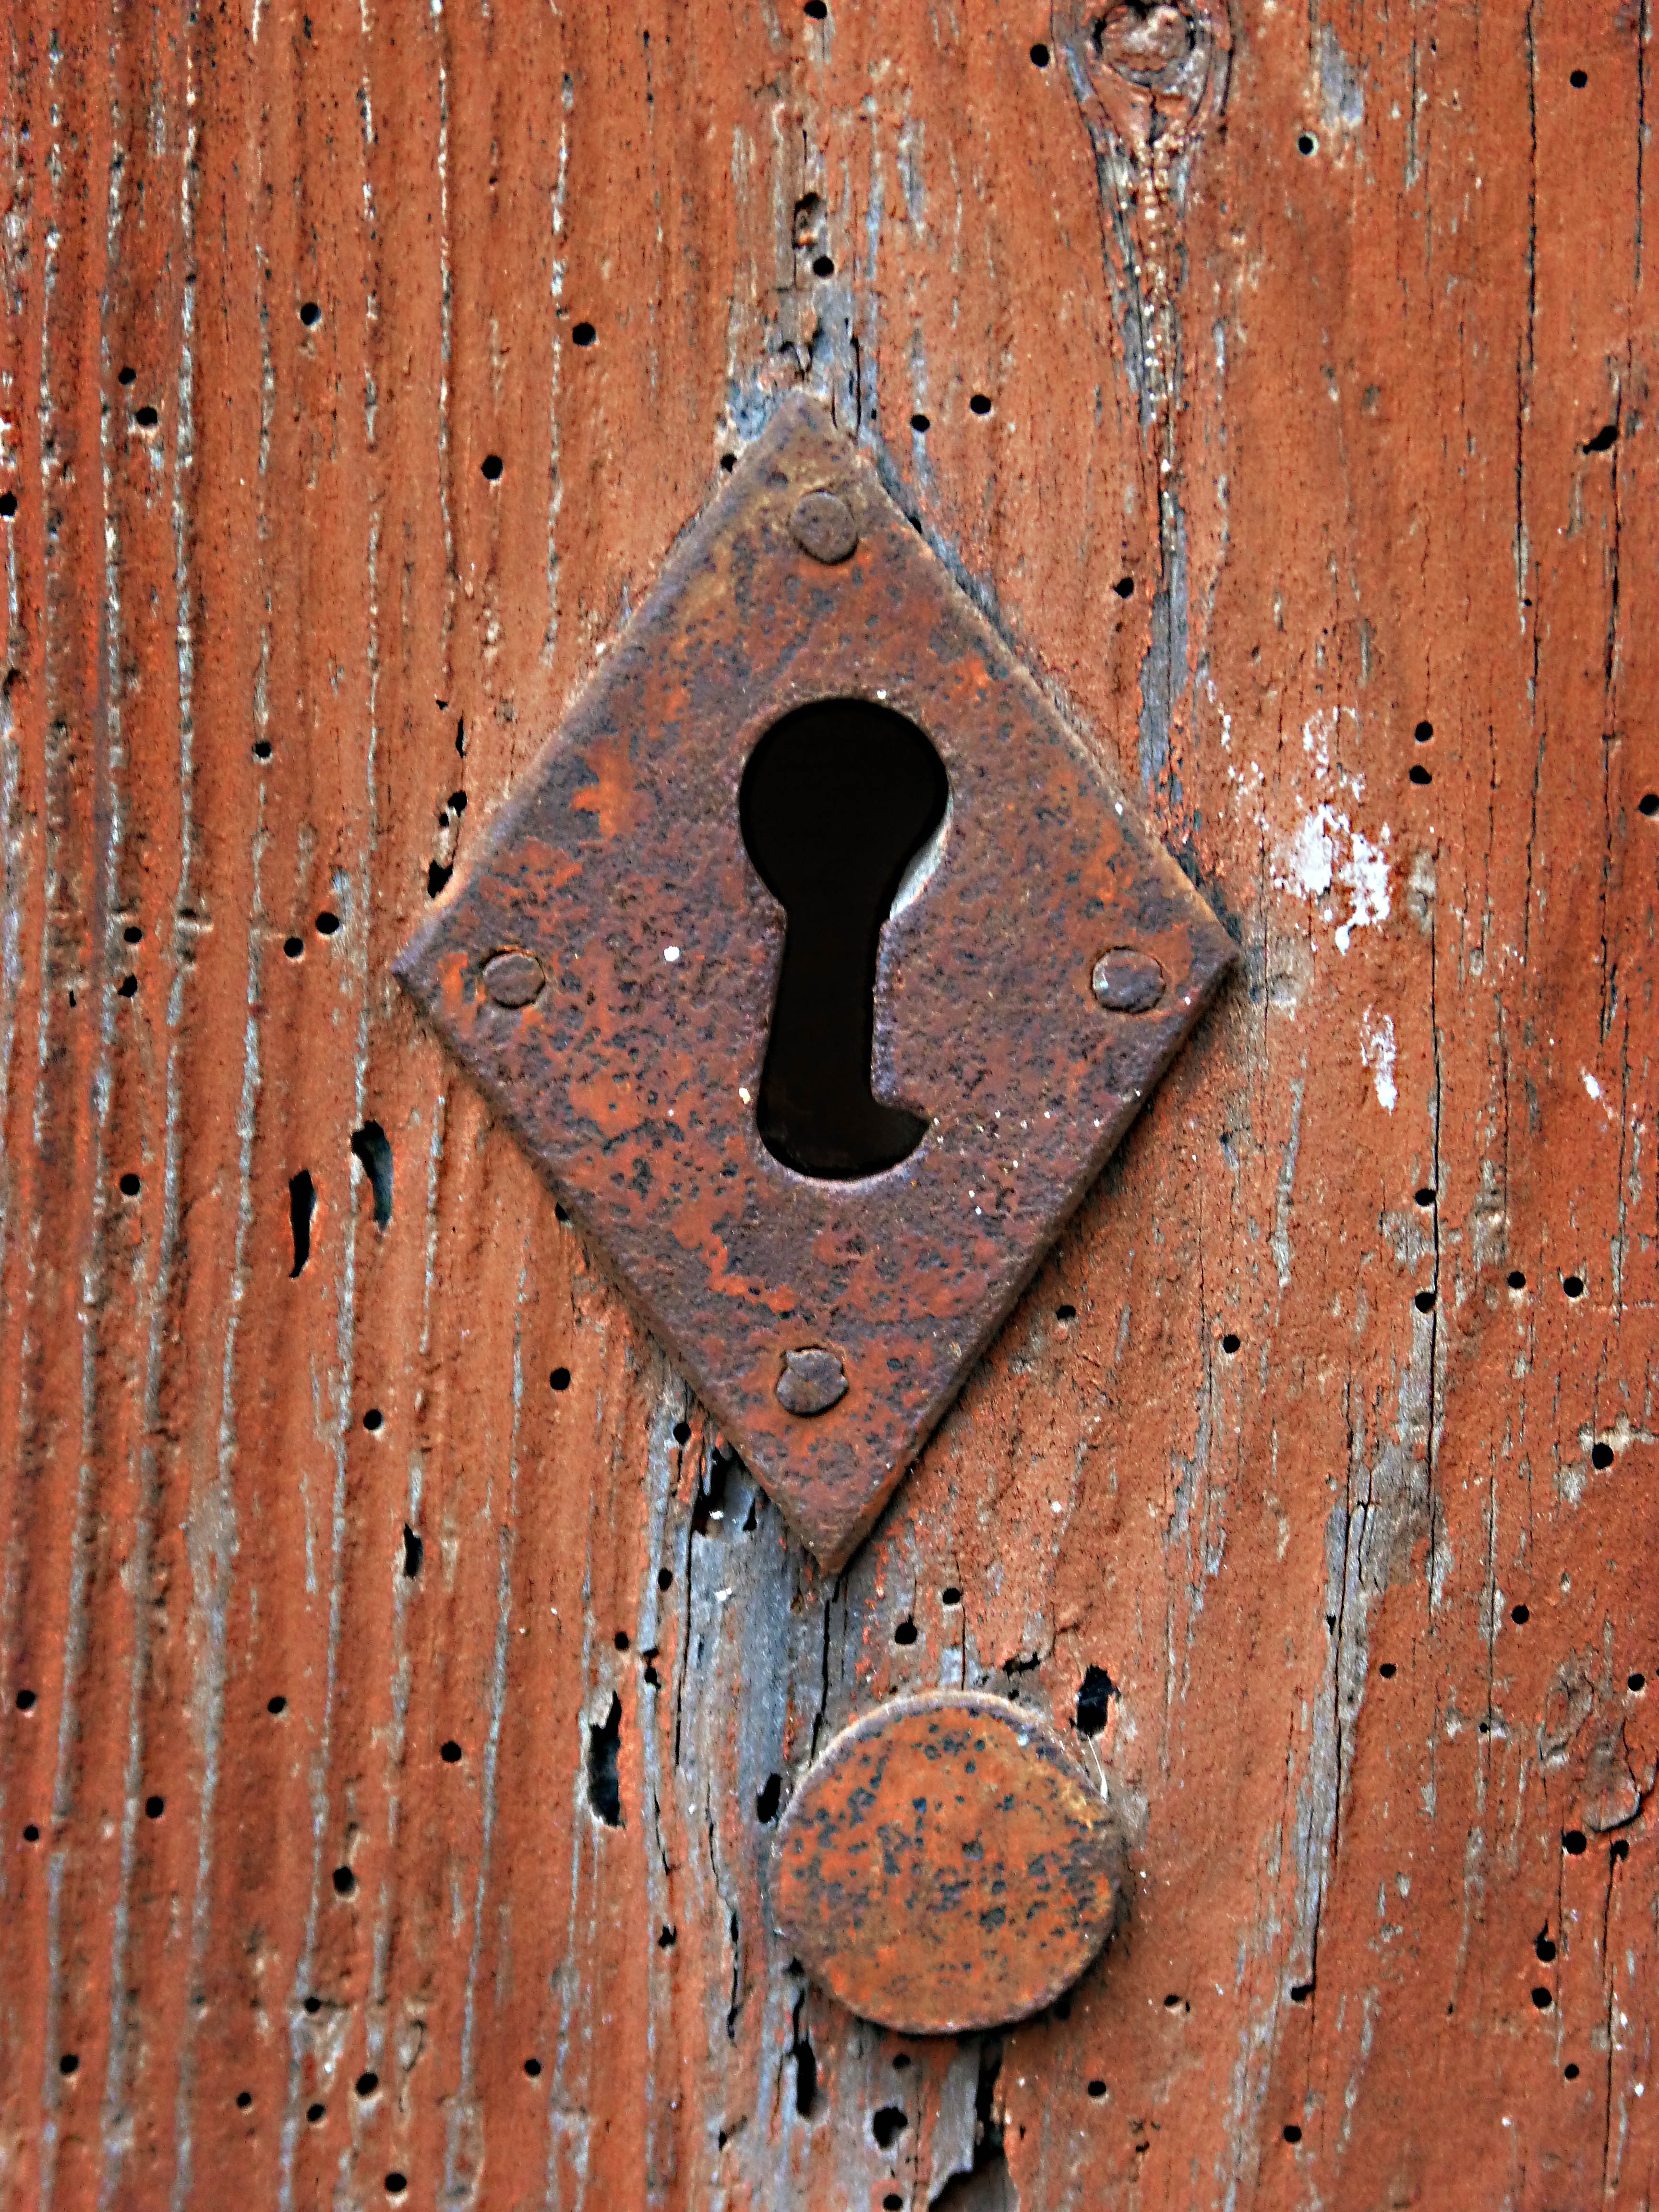
wood, texture, number, old, wall, rust, pattern, metal, door, material, cool image, bolt, iron, lock, cool photo, brickwork, door knocker